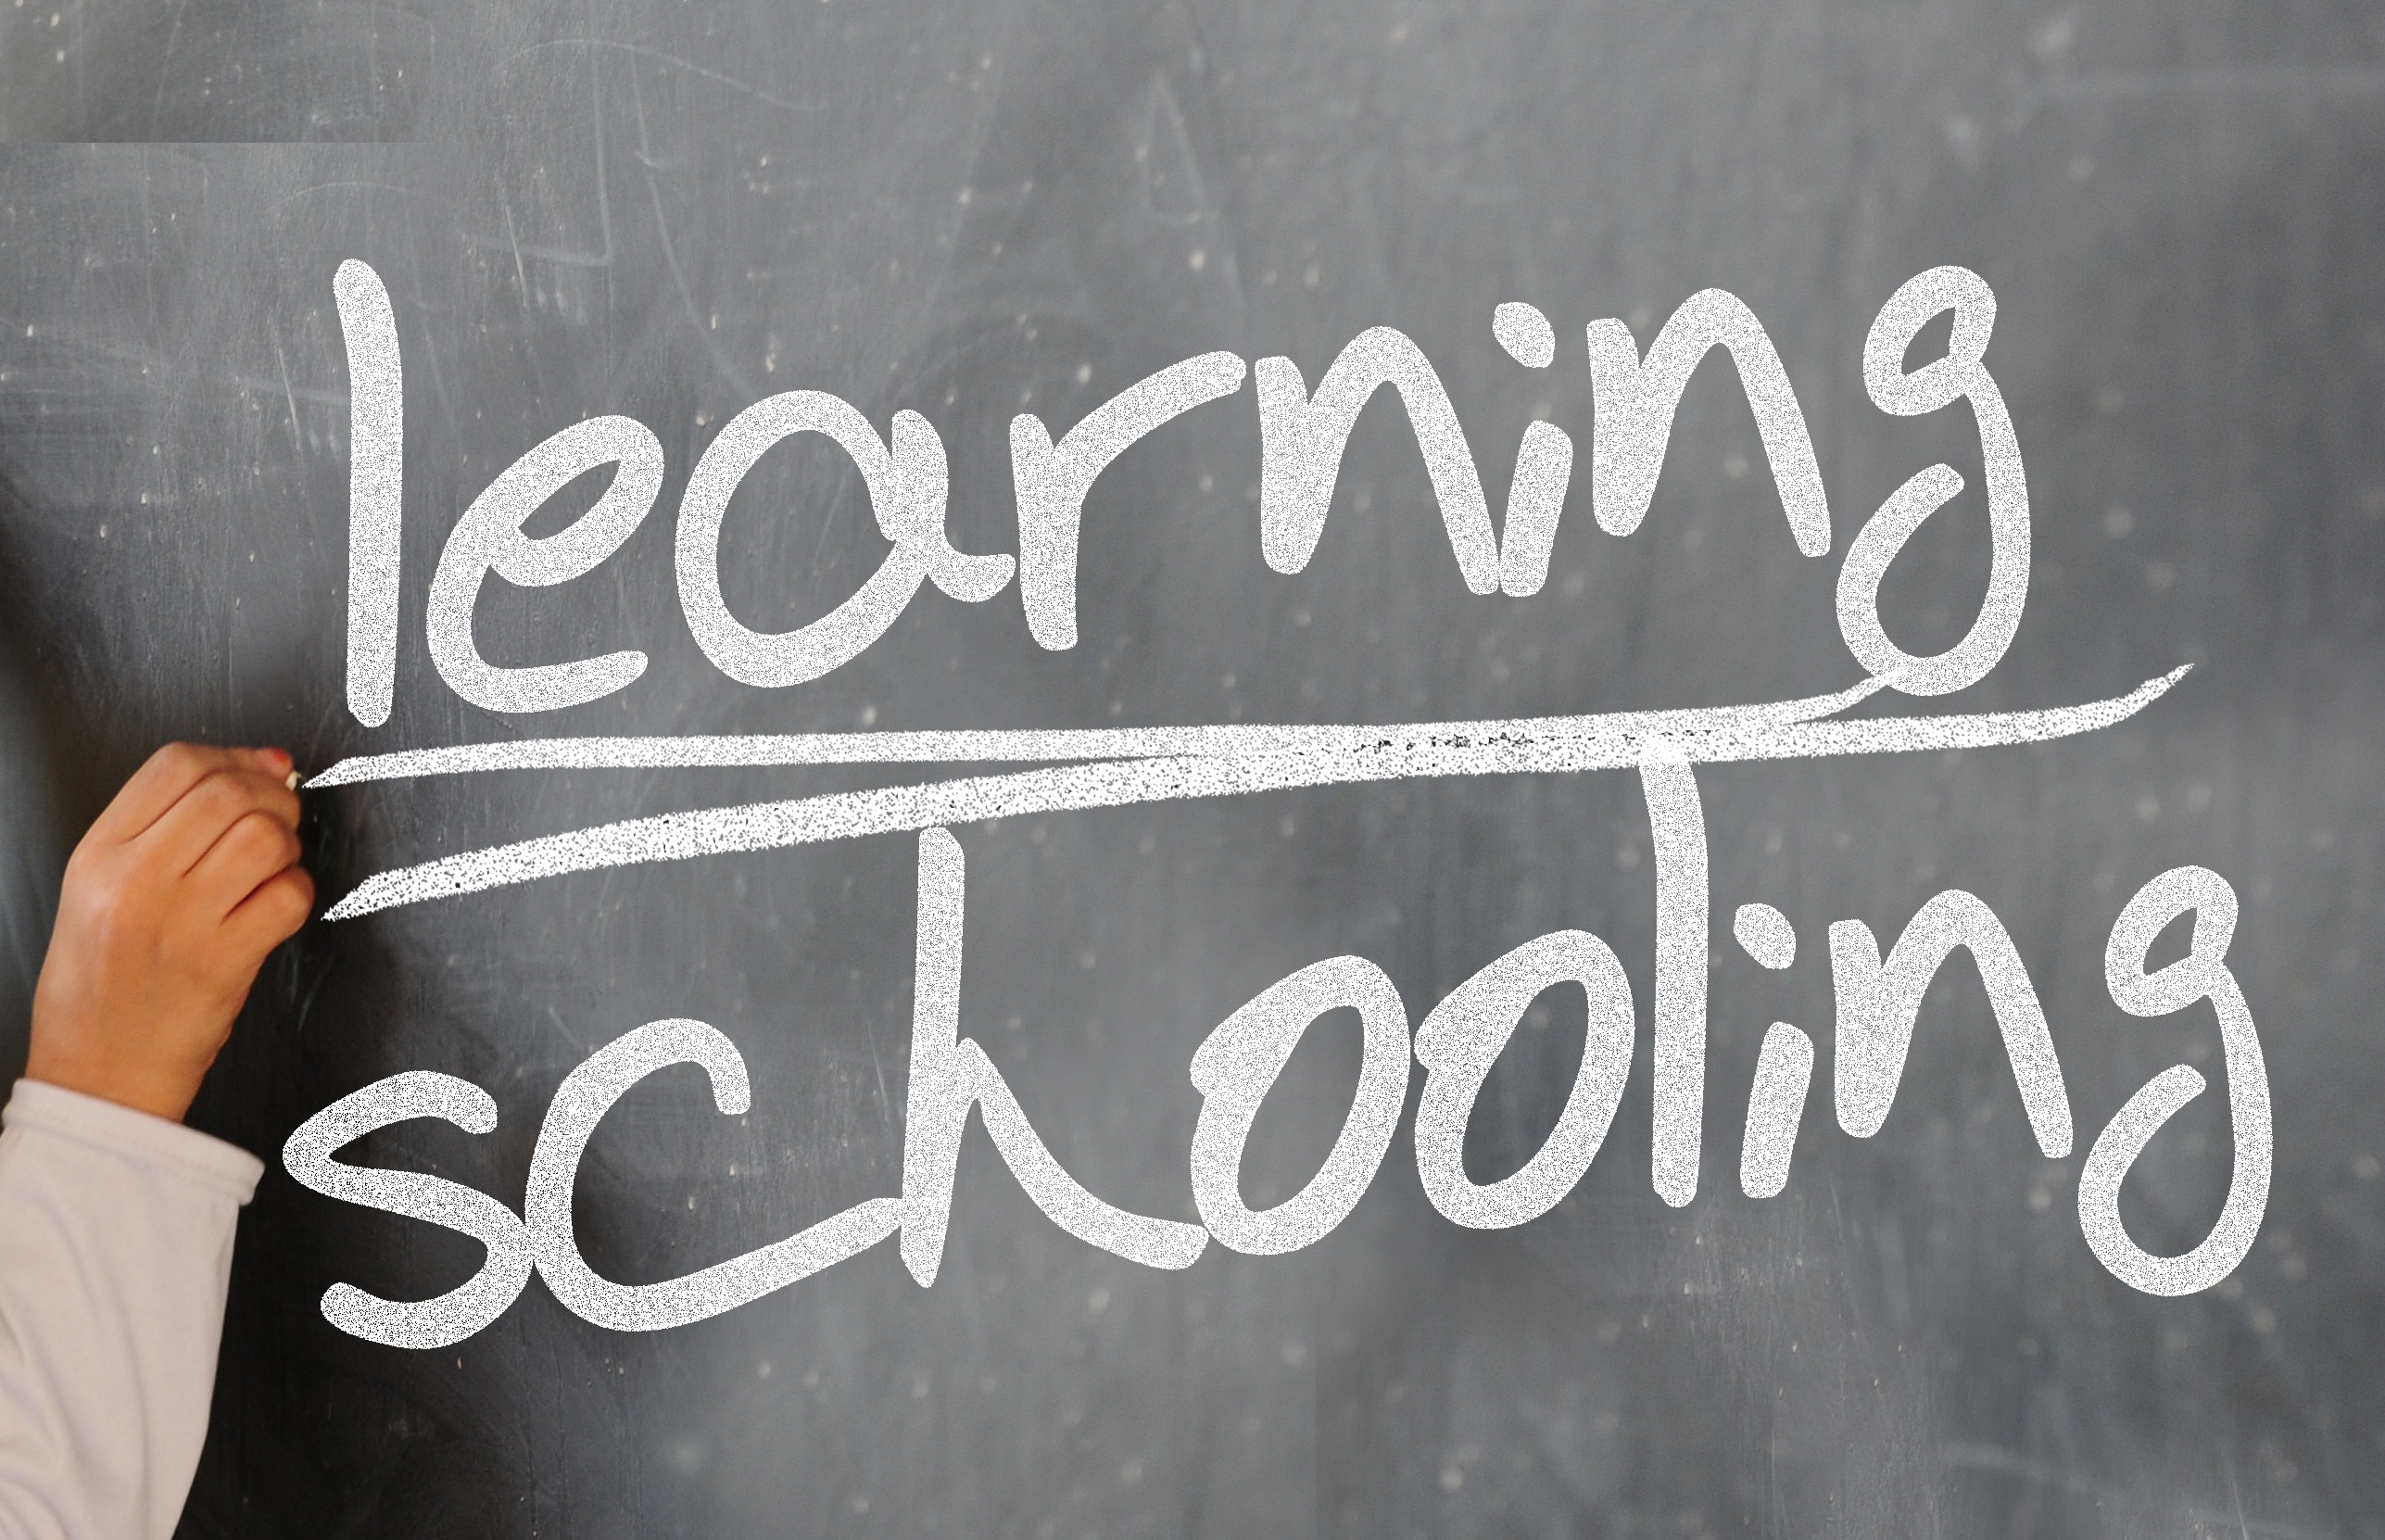
writing, hand, board, white, number, blackboard, training, student, black, note, brand, font, study, chalk, text, can, handwriting, school, learn, calligraphy, graduation, leave, emotion, skills, career, know, knowledge